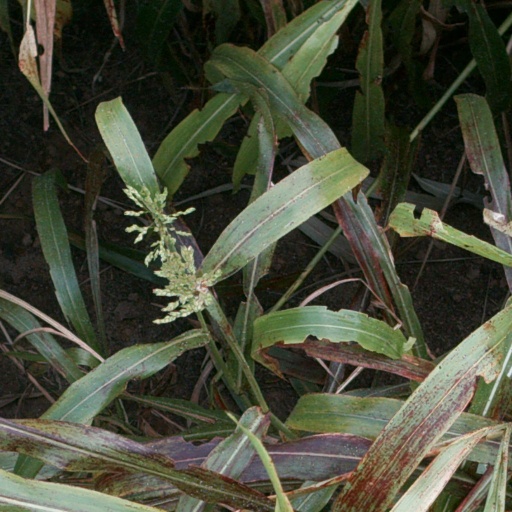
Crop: sorghum